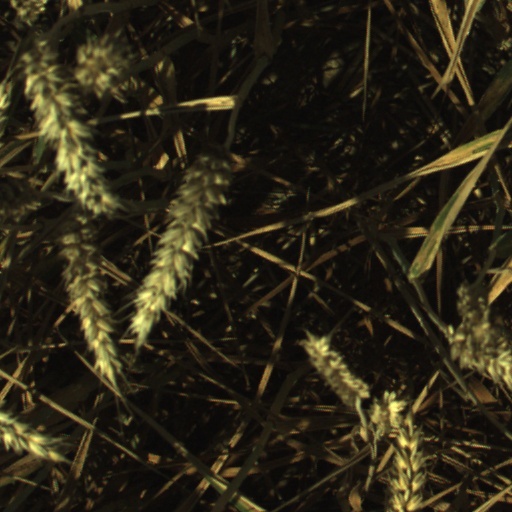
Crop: wheat